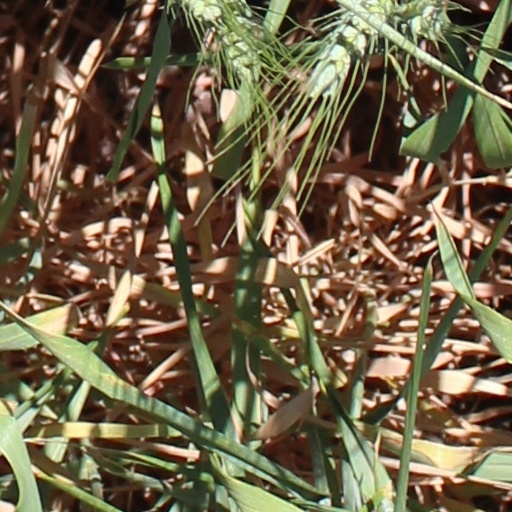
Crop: wheat